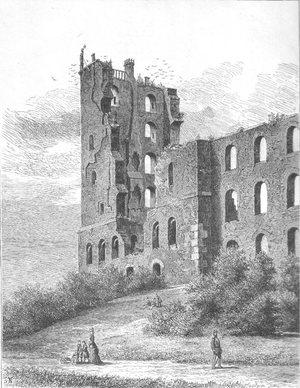
Koldinghus / Historie
Koldinghus som ruiner i 1890'erne.
Parti af Koldinghus Ruiner. (Kæmpetaarnet og den vestlige Fløjl).
Koldinghus er et kongeslot i Kolding, som blev grundlagt midt i 1200-tallet. Det brændte i 1808 og stod længe som en ruin, inden en langvaring restaurering blev igangsat. Både slottet, selve restaureringen og museet på Koldinghus er i dag seværdigheder.